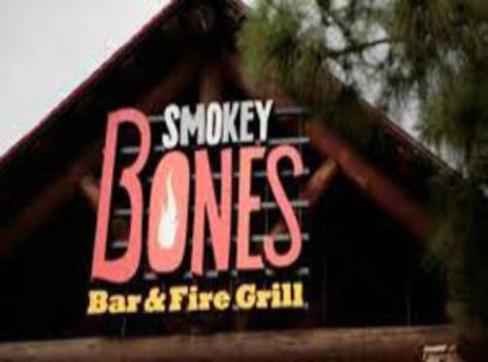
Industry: Food